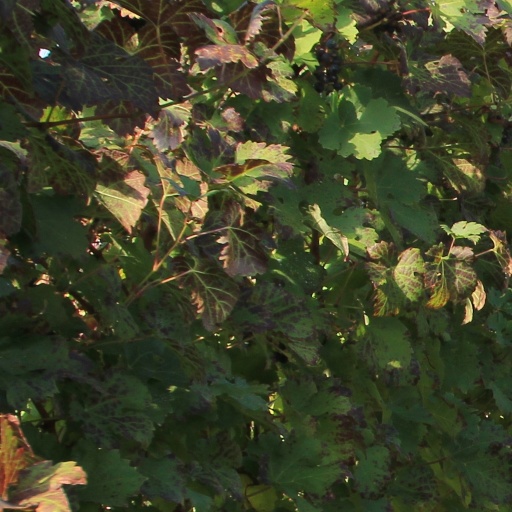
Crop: grape